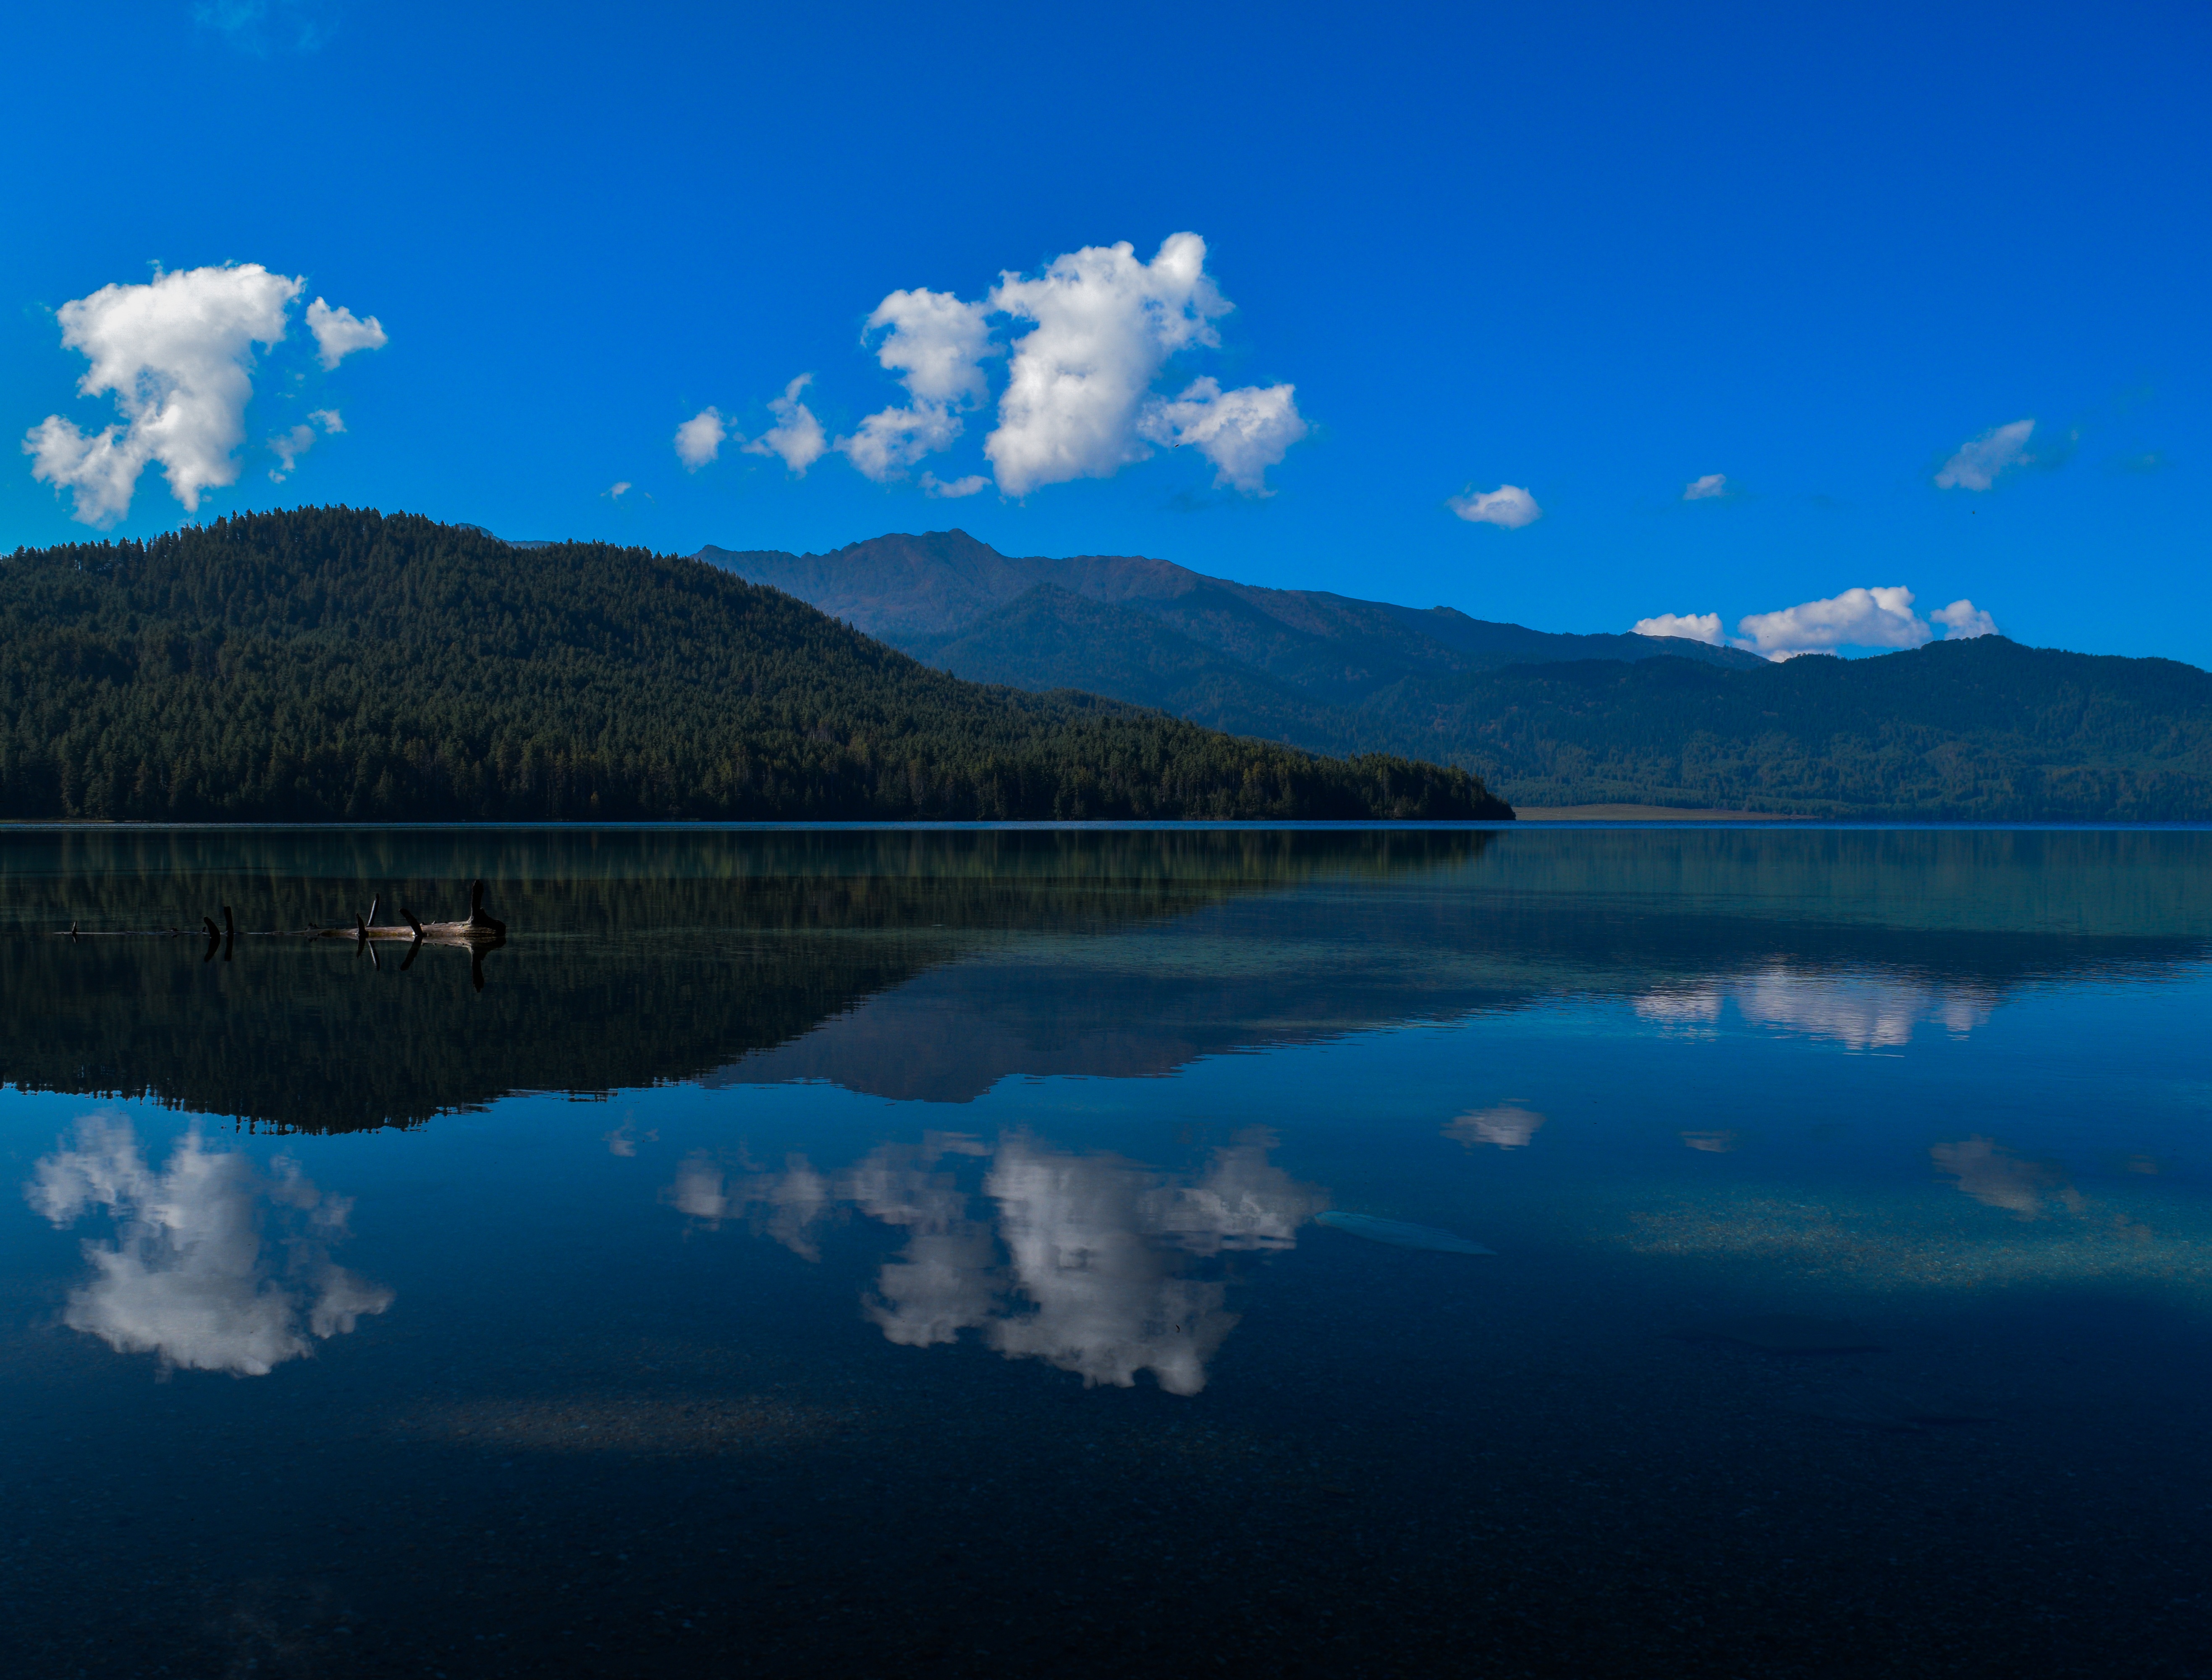
sea, water, nature, forest, horizon, mountain, cloud, sky, morning, lake, dawn, mountain range, dusk, green, reflection, scenery, bay, blue, fjord, reservoir, body of water, nepal, loch, crater lake, rara, atmospheric phenomenon